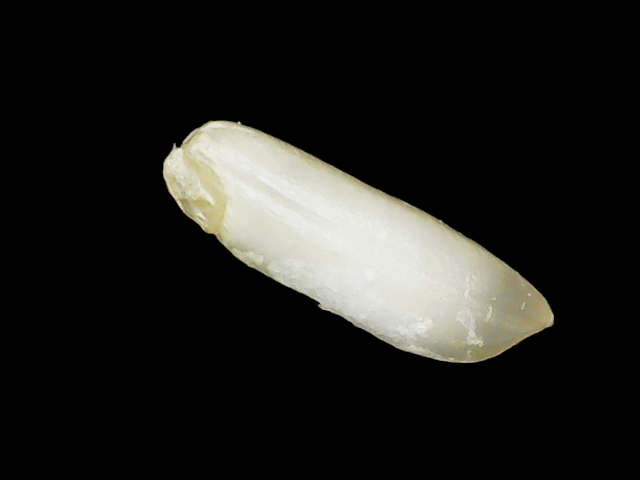
Rice variety: Binadhan14